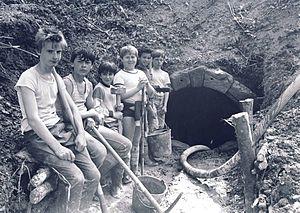
Lièpvre est une commune française située dans le département du Haut-Rhin, en région Grand Est.